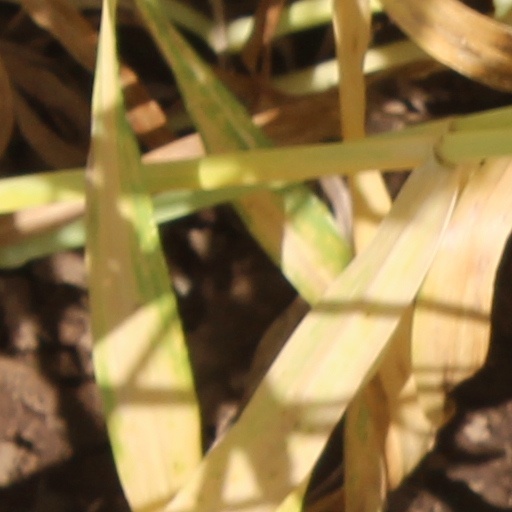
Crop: wheat